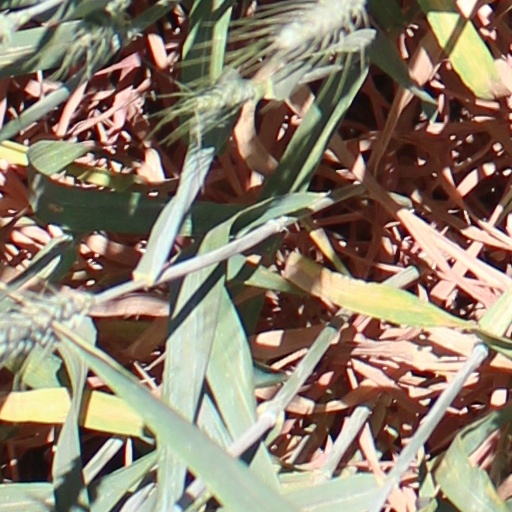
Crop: wheat